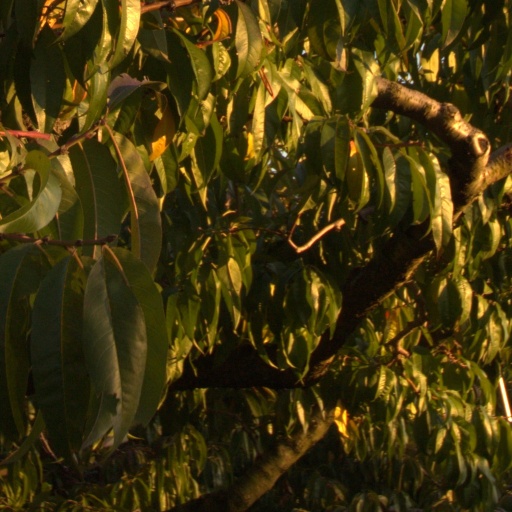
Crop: grape